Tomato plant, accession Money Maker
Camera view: horizontal (90 deg, fisheye); turntable rotation: 90 degrees
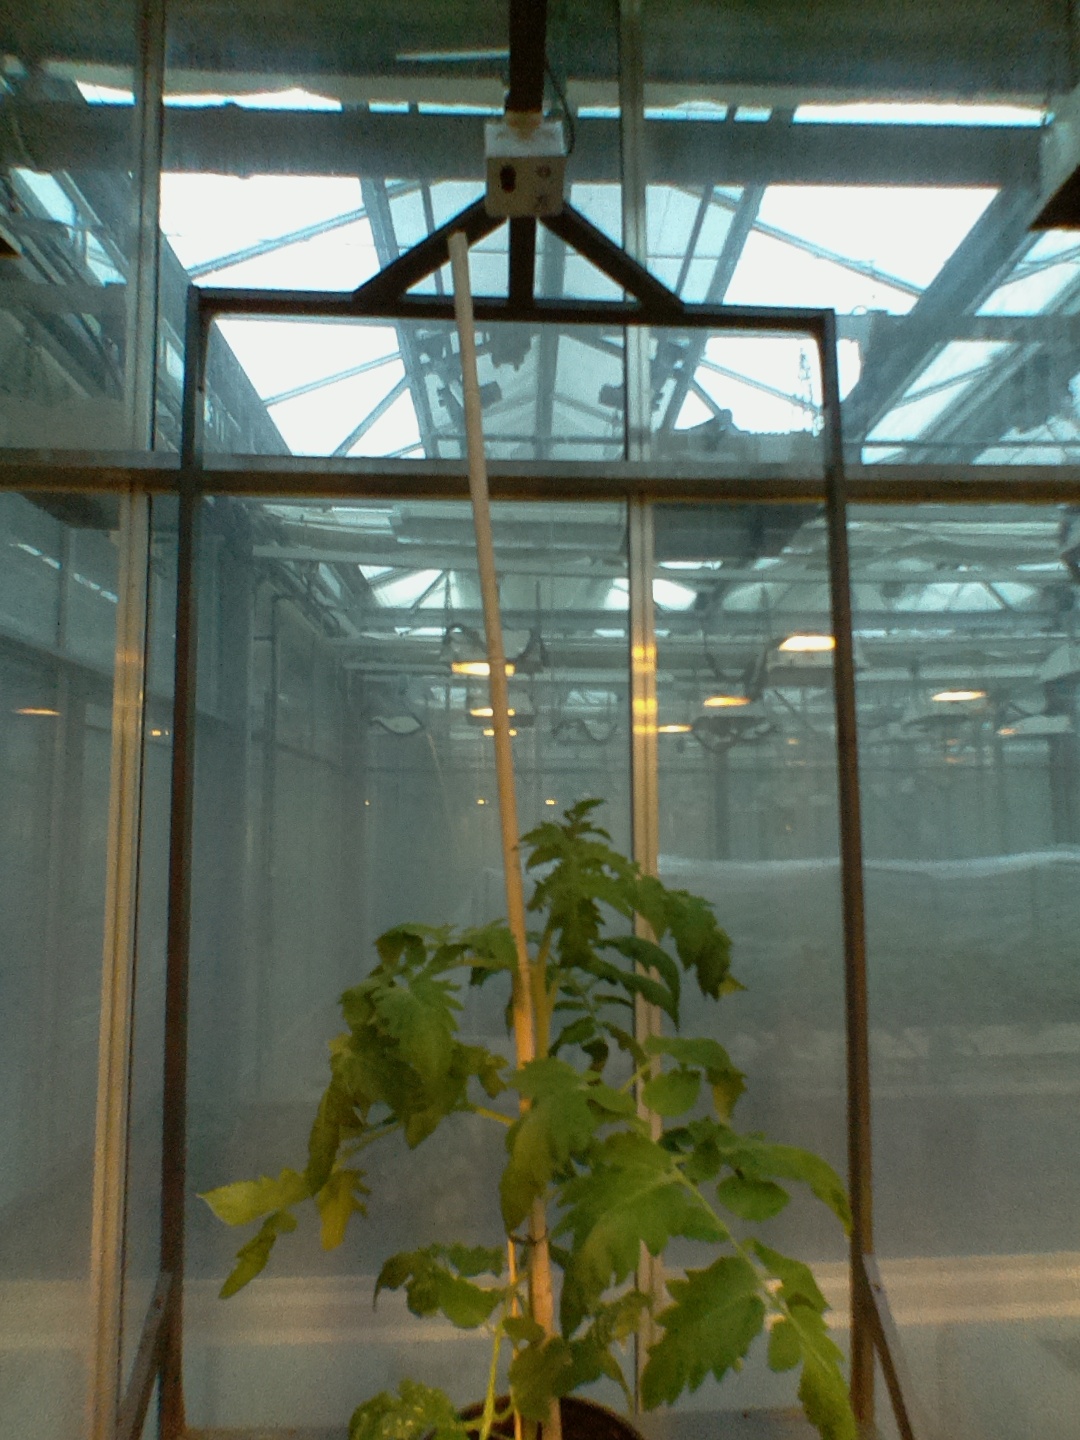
BBCH growth stage 52: 2 inflorescences visible